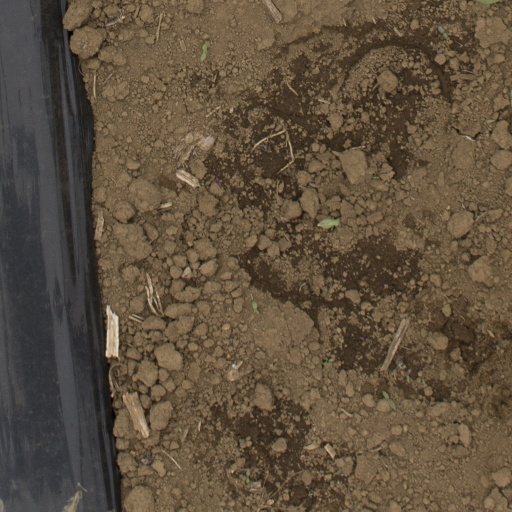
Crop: Jerusalem artichoke